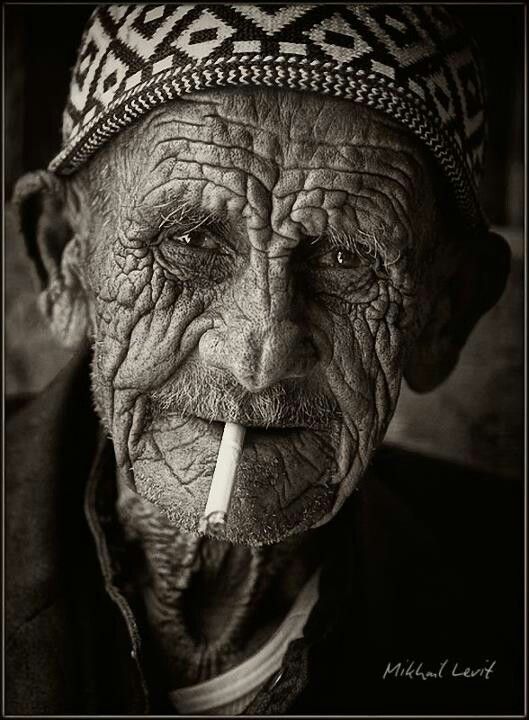
Portrait style: Real Portrait